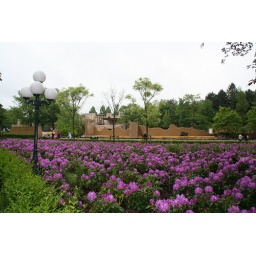
The whole park was beautiful, with a lot of colorful flowers in full bloom